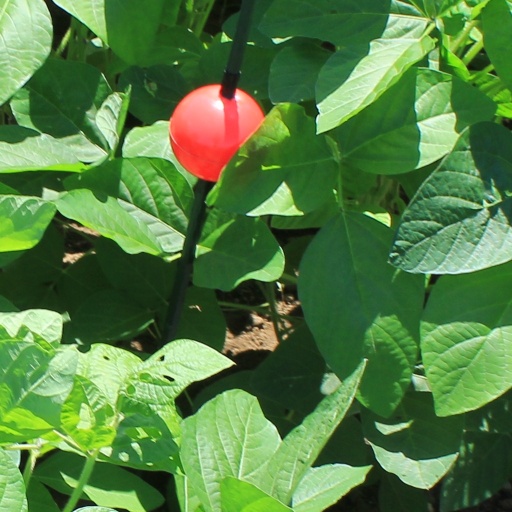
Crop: soybean